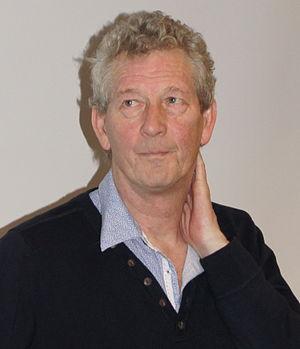
Dirk Bracke, Alken BE, 24/01/2016
Dirk Bracke est un écrivain belge flamand de littérature d'enfance et de jeunesse.